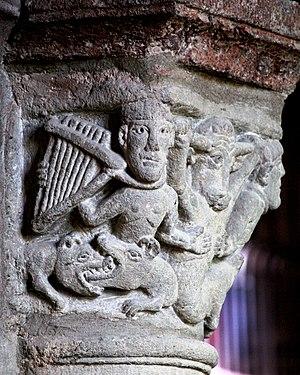
minotaure de Brioude d'après la thèse de Fabien vivier
La basilique Saint-Julien est une basilique dite de style roman auvergnat située à Brioude, dans le département français de la Haute-Loire en région Auvergne-Rhône-Alpes. Classée en tant que monument historique en 1840, la basilique possède trois étoiles au Guide vert de Michelin depuis 2017.